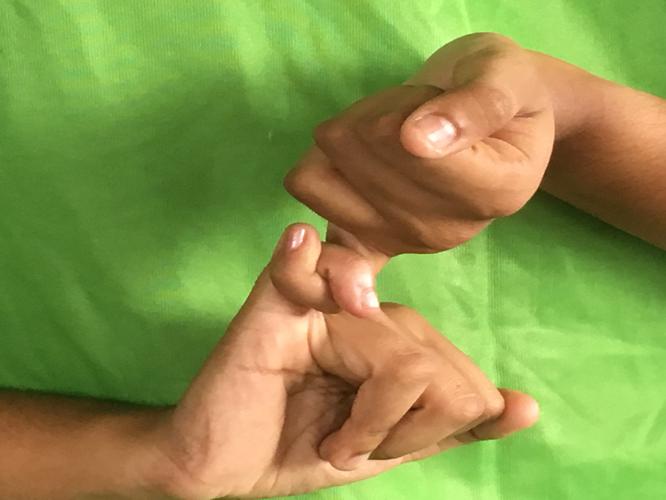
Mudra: Kilaka
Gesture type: double_hand